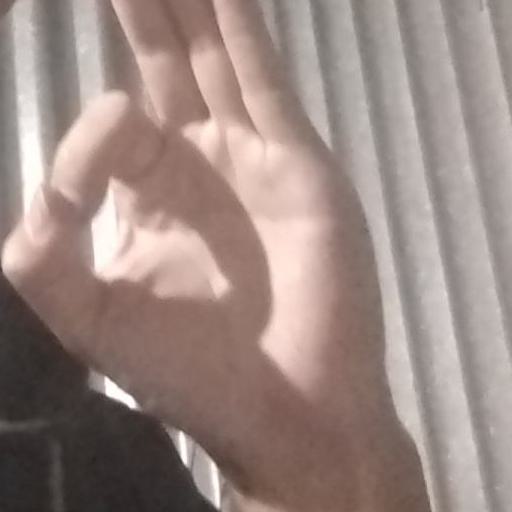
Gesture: ok